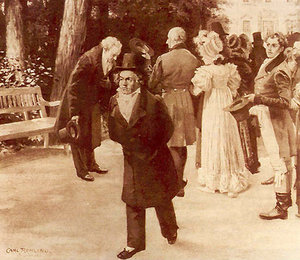
«
Ludwig van Beethoven [ludvig van betɔvœn] est un compositeur et pianiste allemand né à Bonn le 15 ou 16 décembre 1770 et mort à Vienne le 26 mars 1827.